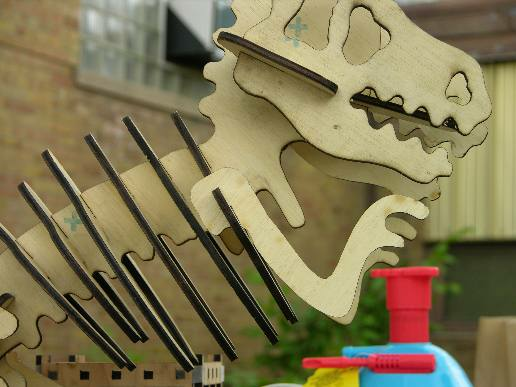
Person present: No